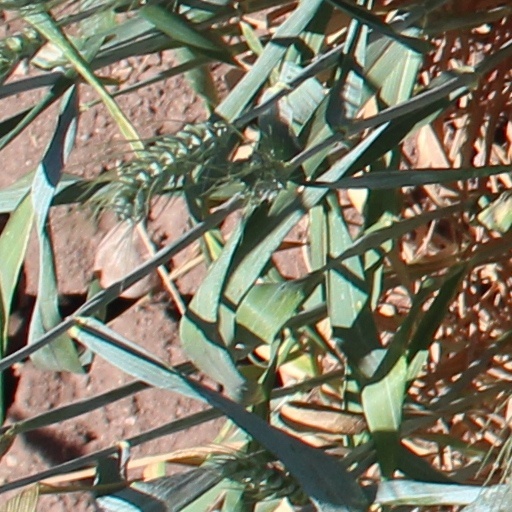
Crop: wheat